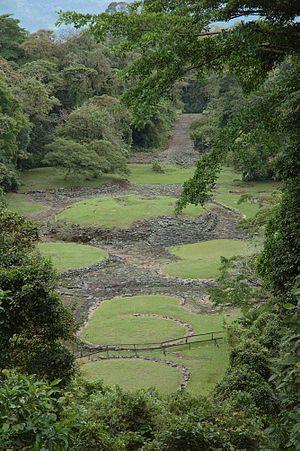
Ce qui suit est la liste des Historic Civil Engineering Landmarks, c'est-à-dire la liste des monuments historiques de génie civil, établie aux États-Unis par l' American Society of Civil Engineers depuis qu'elle a commencé le programme en 1964. Cette désignation est accordée à des projets, des structures et des sites situés aux États-Unis et dans le reste du monde. À compter de 2013, il y a plus de 260 éléments dans cette liste.
Le monument national Guayabo est une zone protégée du Costa Rica qui abrite le patrimoine archéologique d'origine préhispanique le plus ancien et important du pays. Le parc est géré par le Système National de Zones de Conservation du Ministère de l'Environnement et de l'Énergie; sous l'Administration de la Zone de Conservation de la Cordillère Volcanique Centrale.